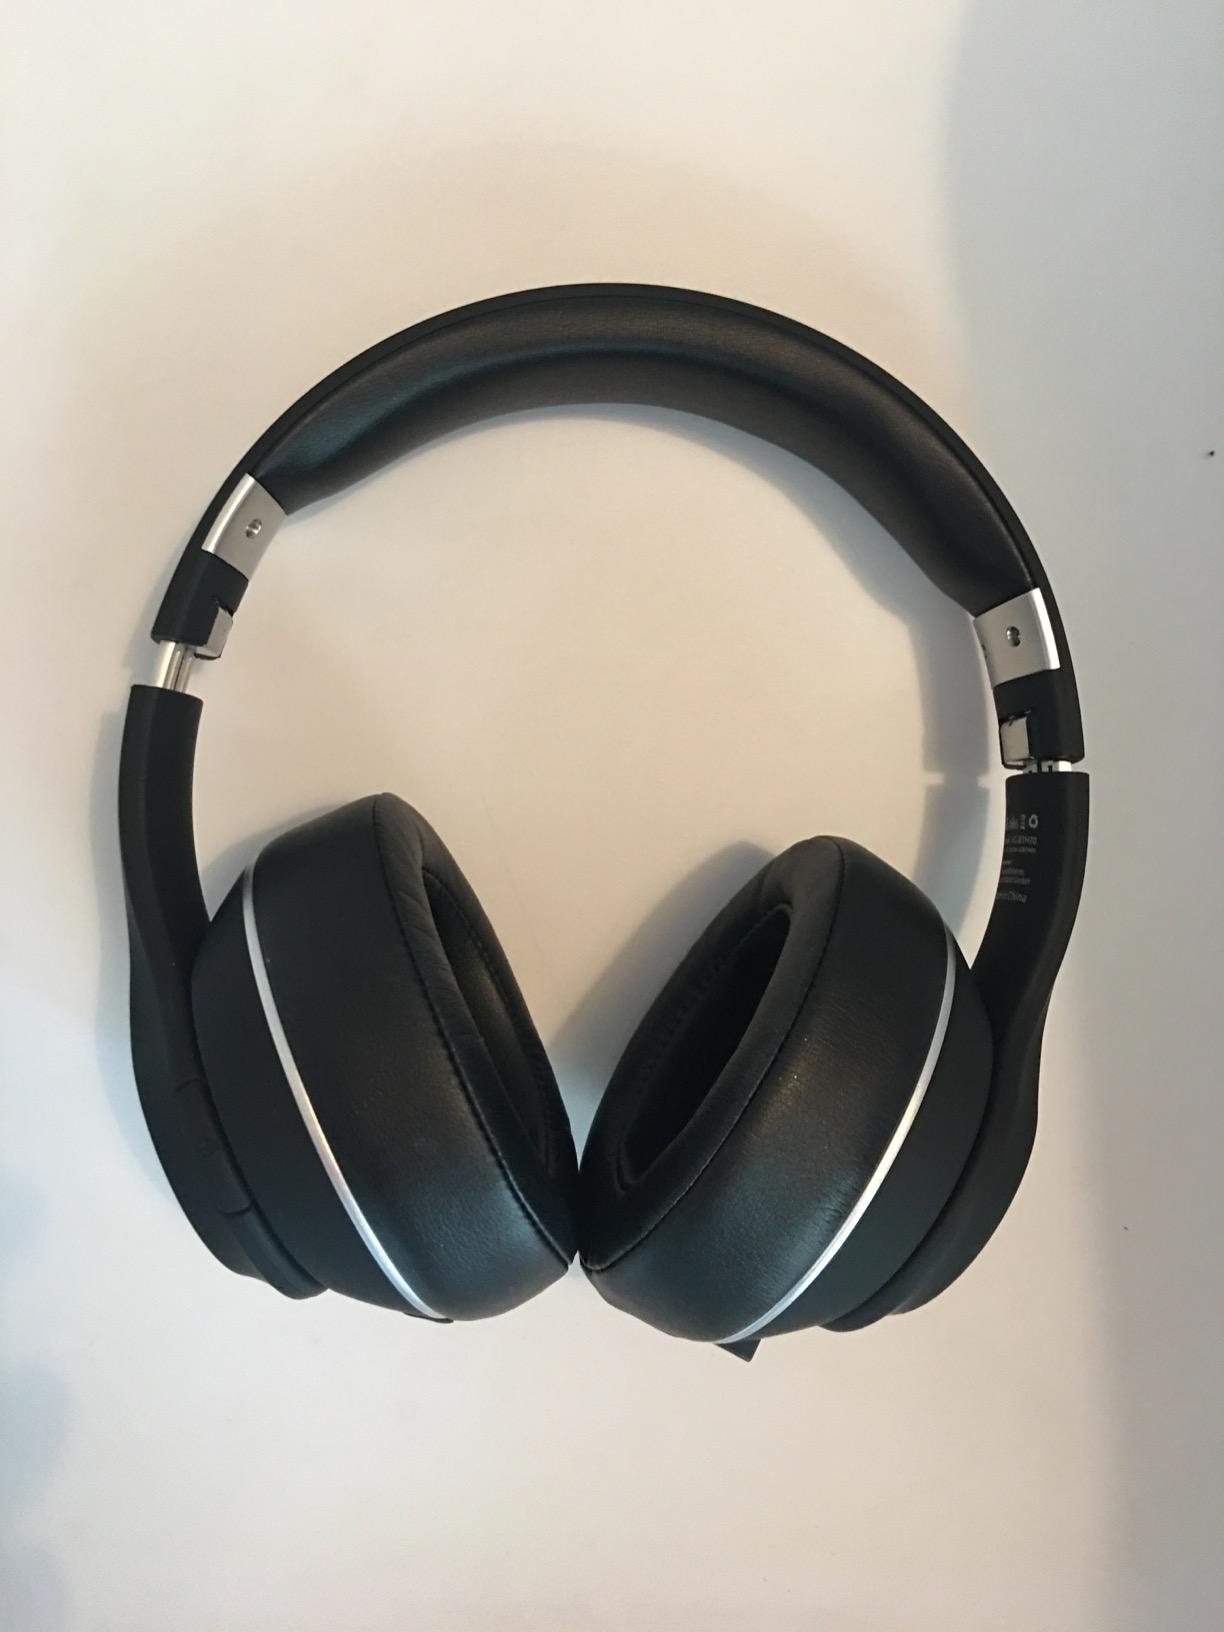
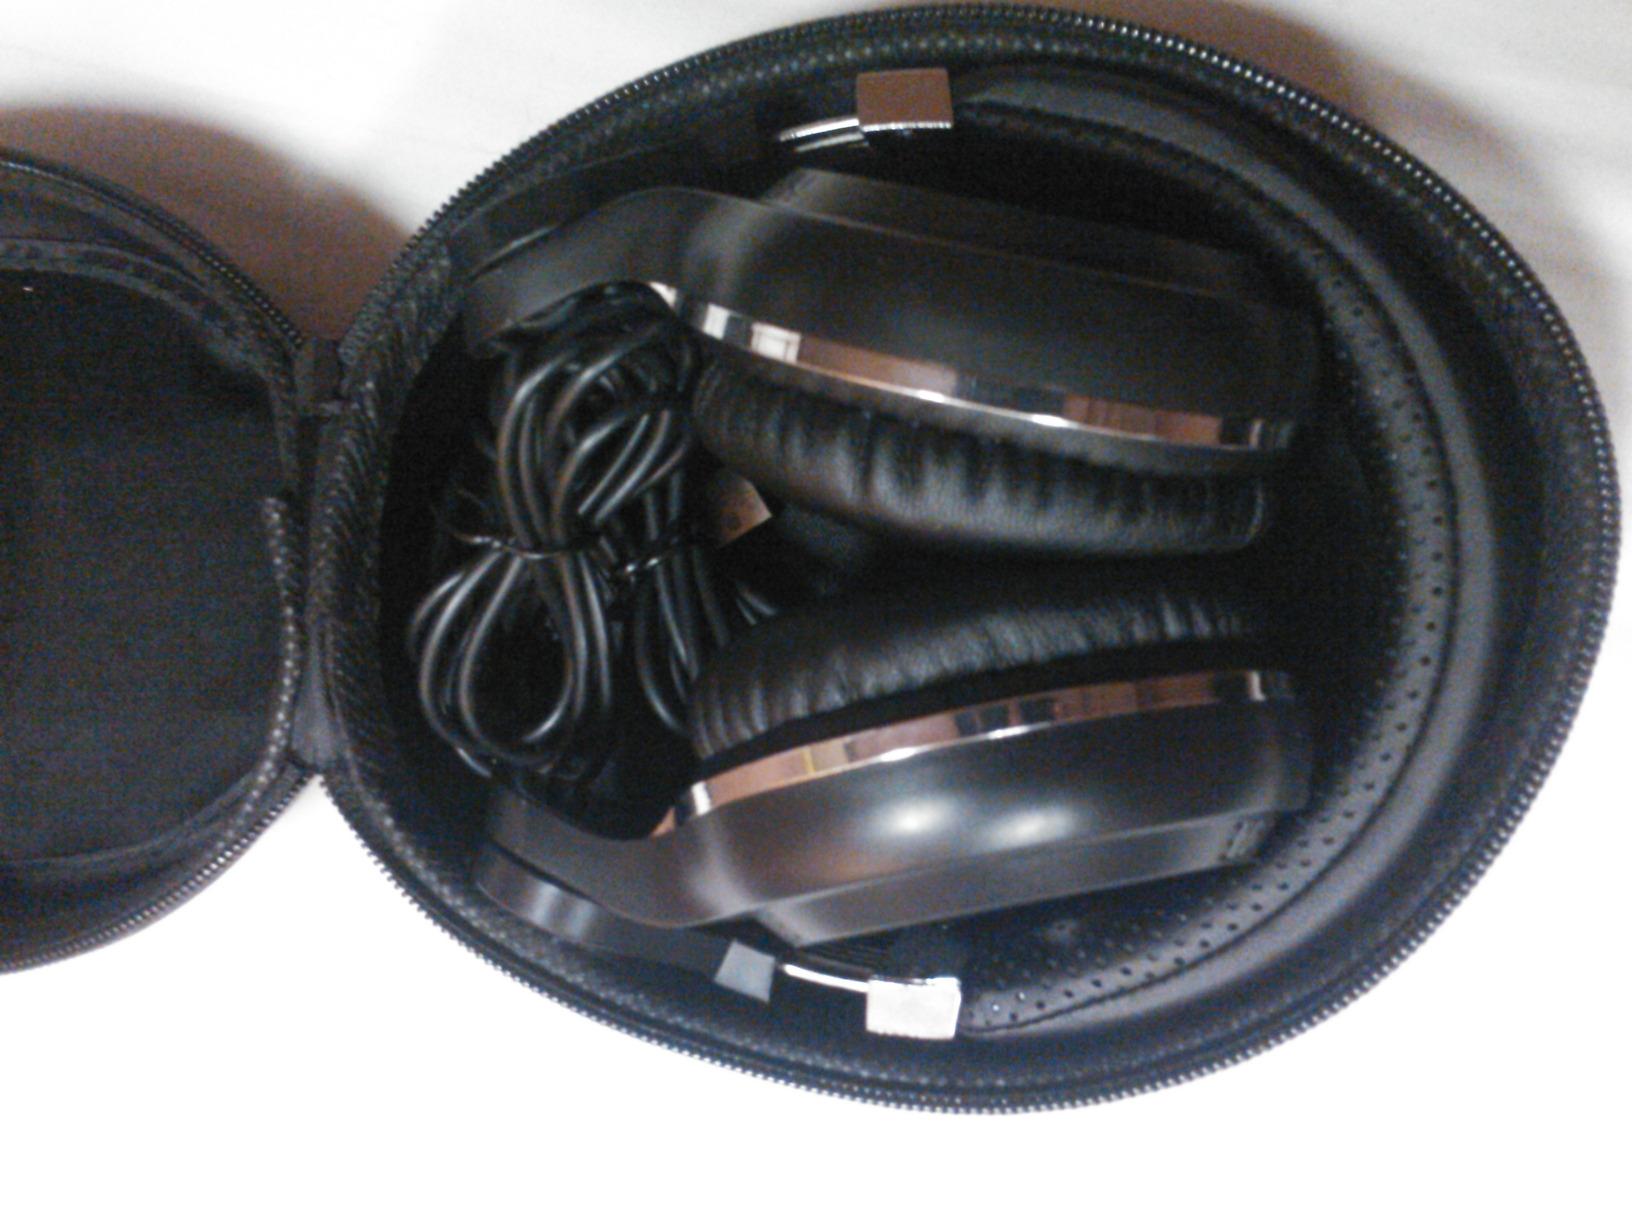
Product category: headphones
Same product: no